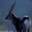
Label: deer